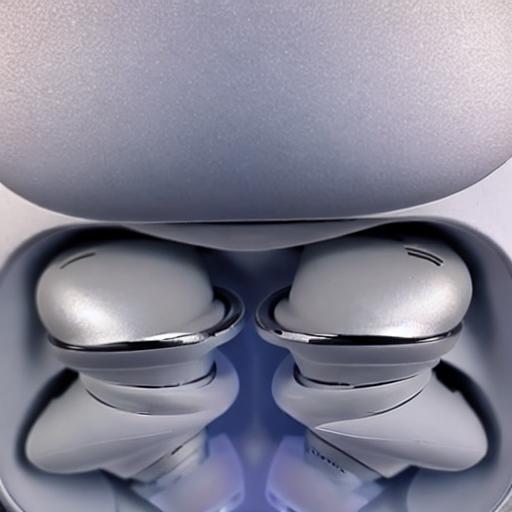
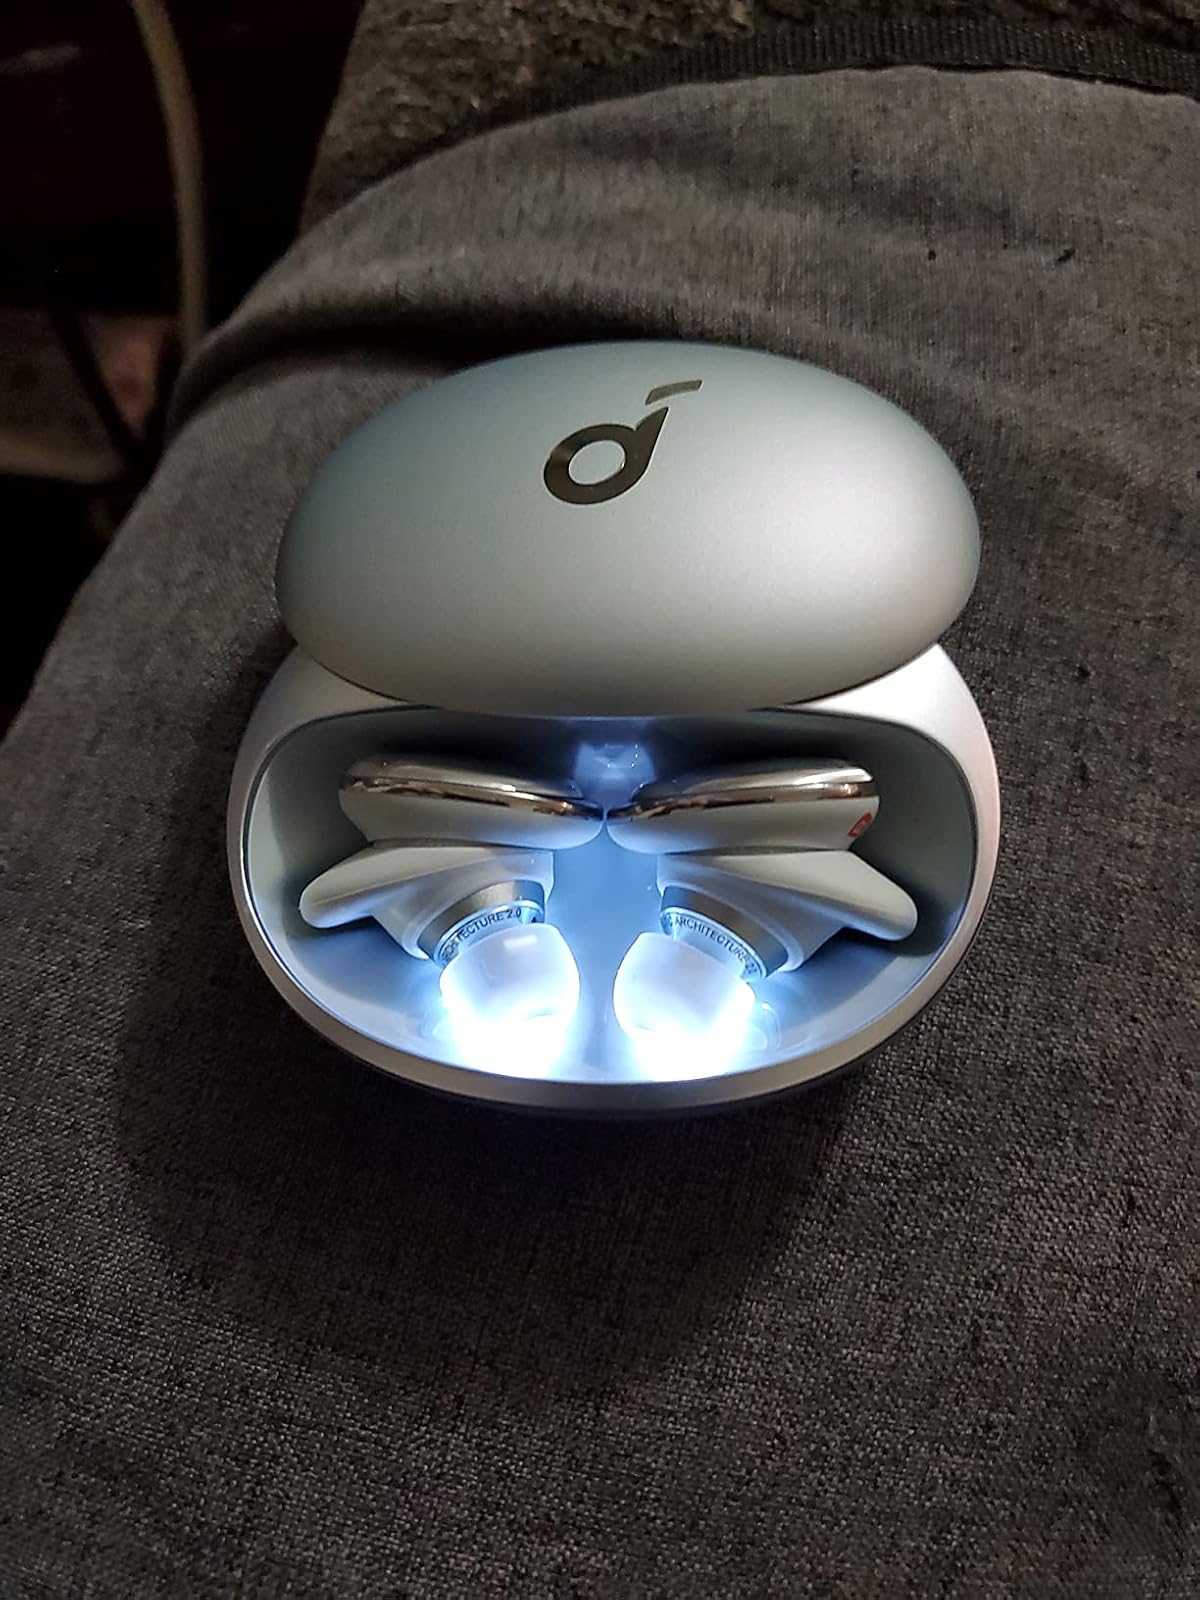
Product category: earbuds
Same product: no